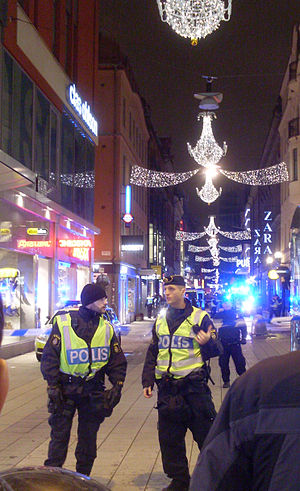
Terrorangrebet i Stockholm 2010
Politiet i Drottninggatan.
Terrorangrebet i Stockholm den 11. december 2010 var to bombeeksplosioner i det centrale Stockholm ved Drottninggatan om eftermiddagen.